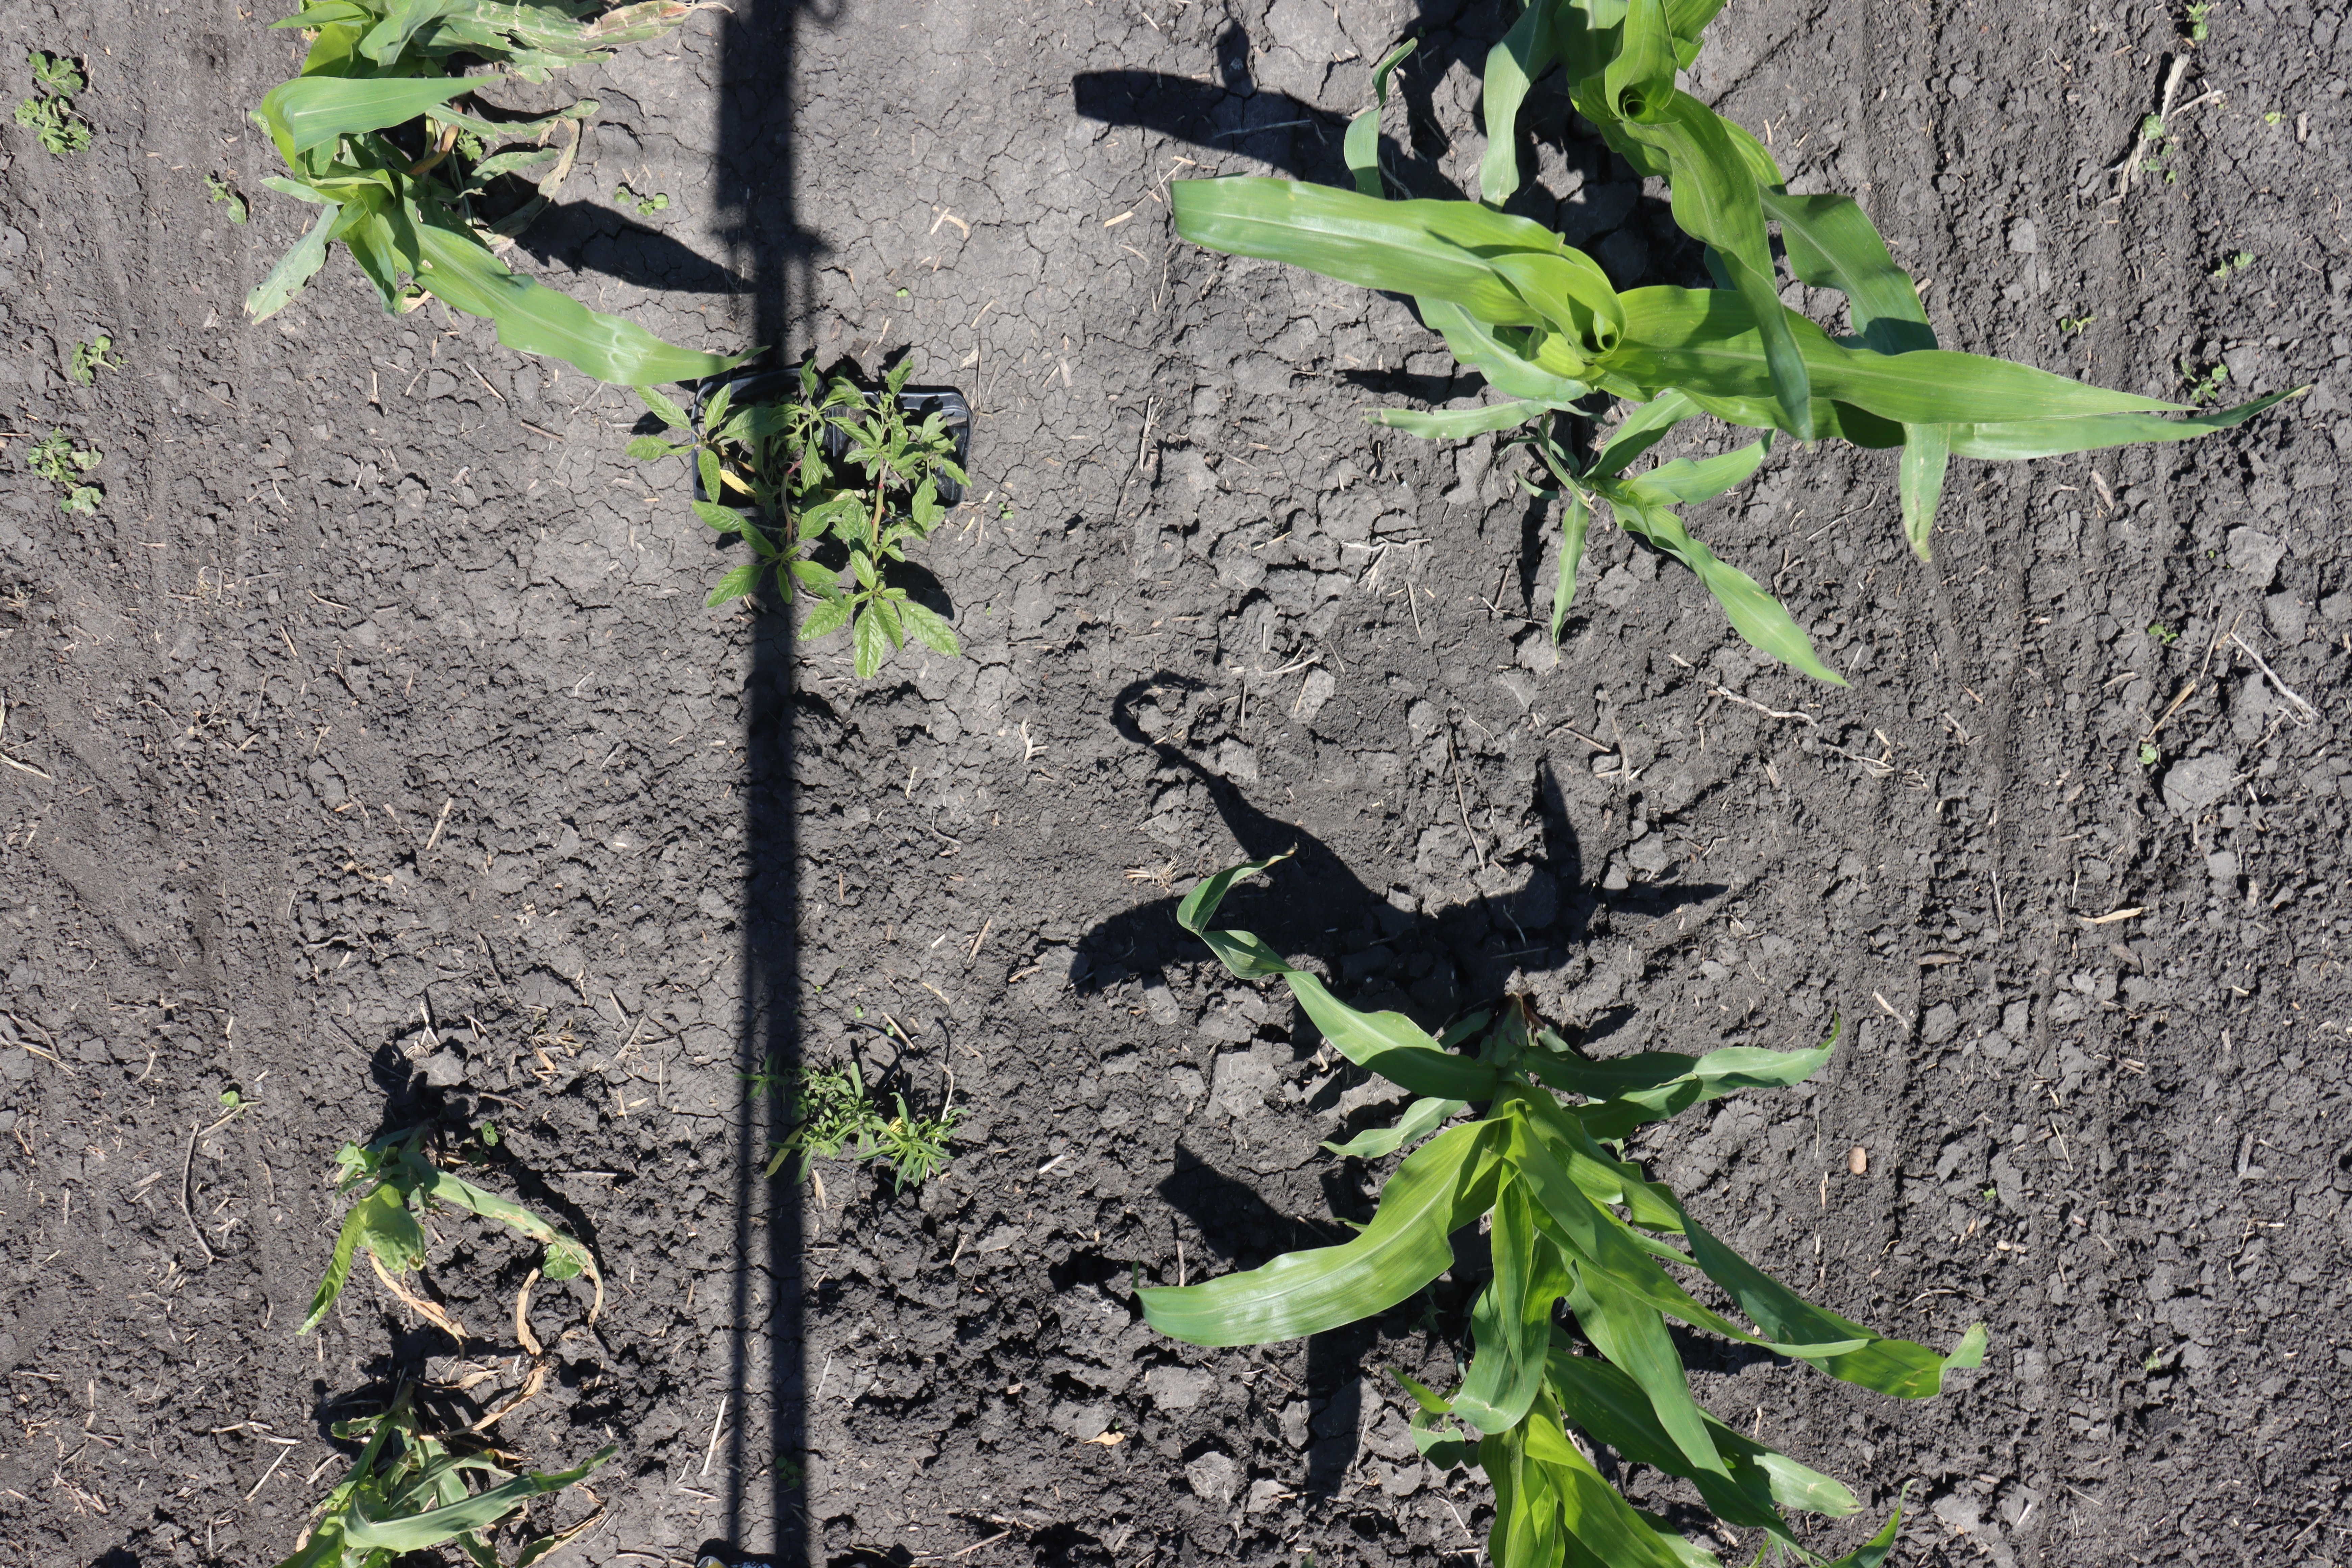
Crop: Corn
Objects: Corn, Corn, Corn, Kochia, Waterhemp, Waterhemp